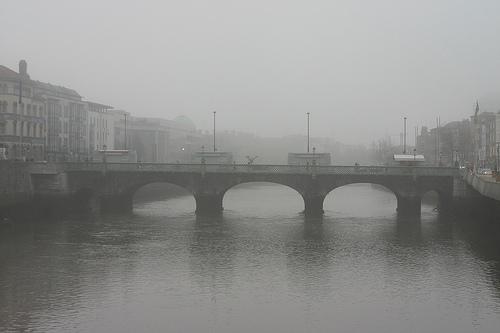
Weather: foggy or hazy